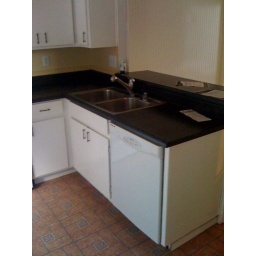
Linoleum floor in kitchen